Johann Jakob Engel

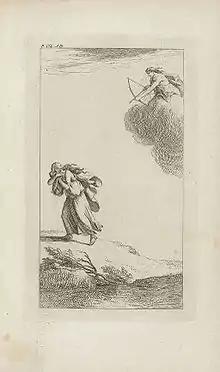
Illustration from "Ideen zu einer Mimik", 1785

Besides numerous dramas, some of which had a considerable success, Engel wrote several valuable books on aesthetic subjects. His "Anfangsgründe einer Theorie der Dichtungsarten" ("Initial foundations for a theory of poetry types," 1783) showed fine taste and acute critical faculty if it lacked imagination and poetic insight. The same excellences and the same defects were apparent in his "Ideen zu einer Mimik" (1785), written in the form of letters.